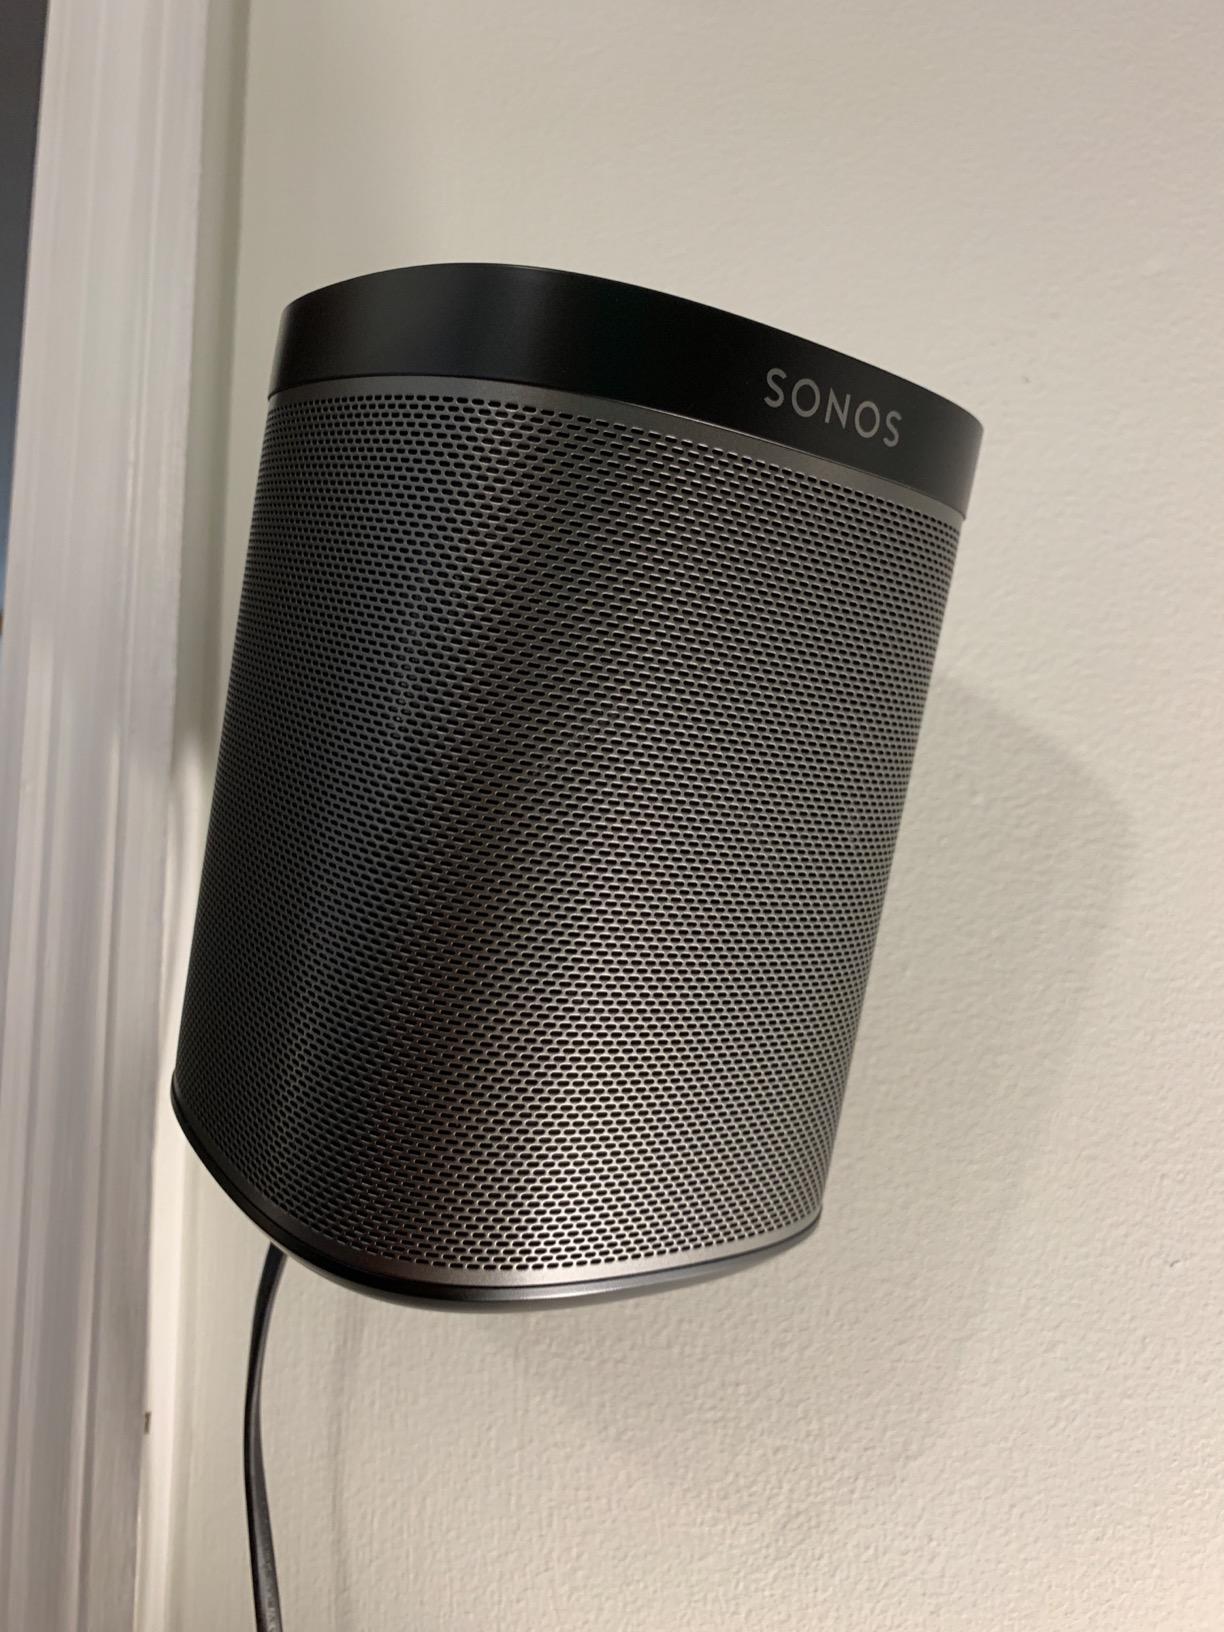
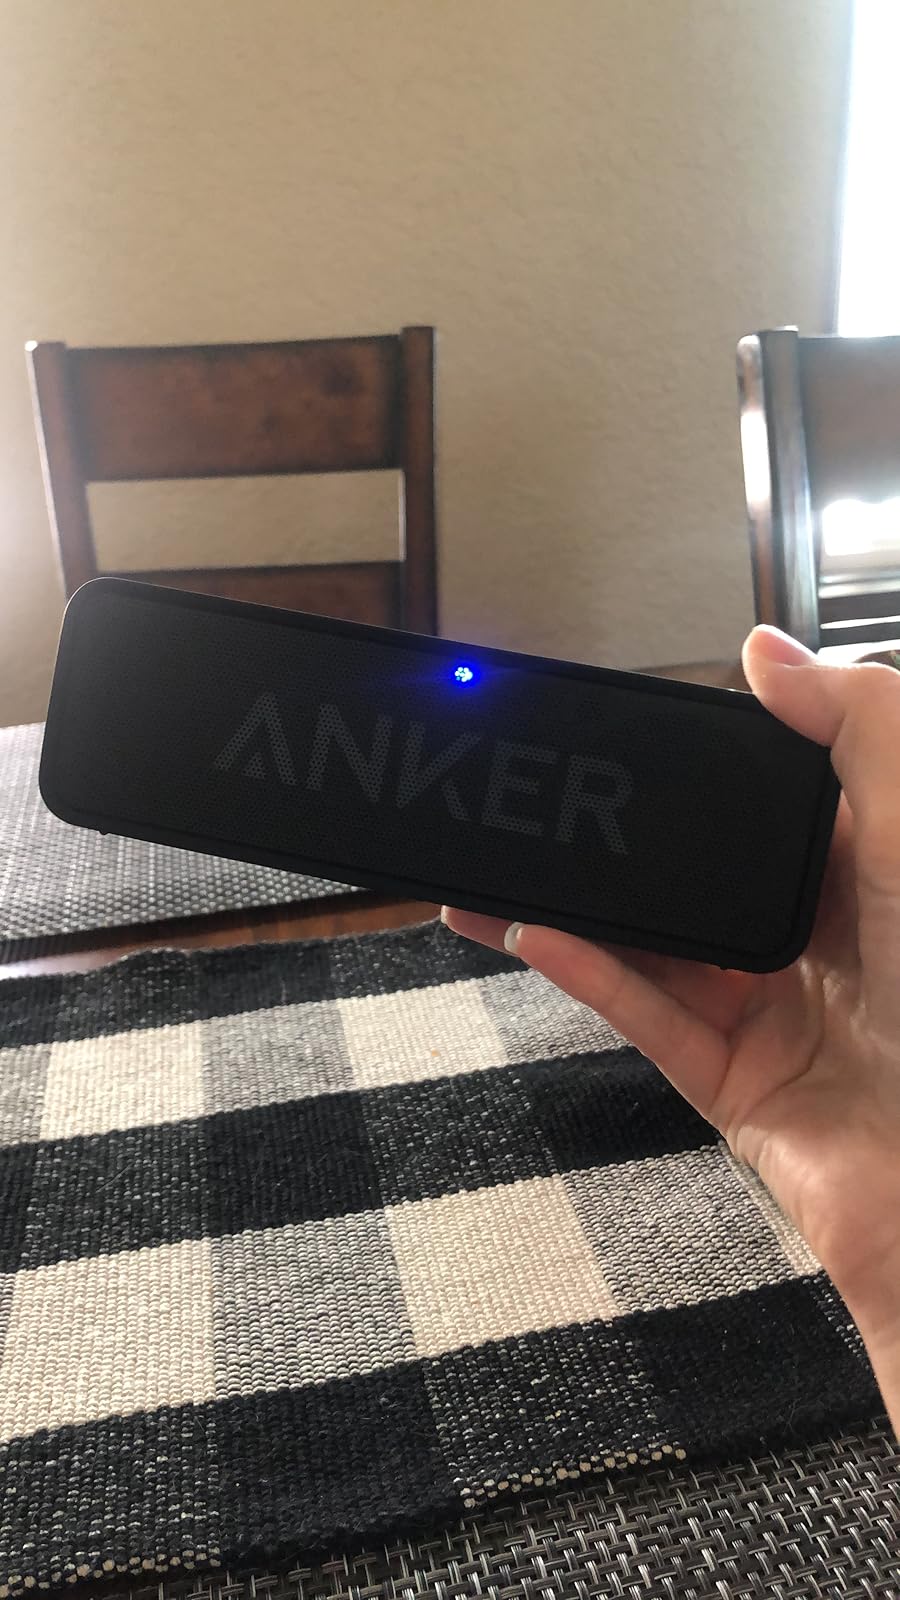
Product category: speaker
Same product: no